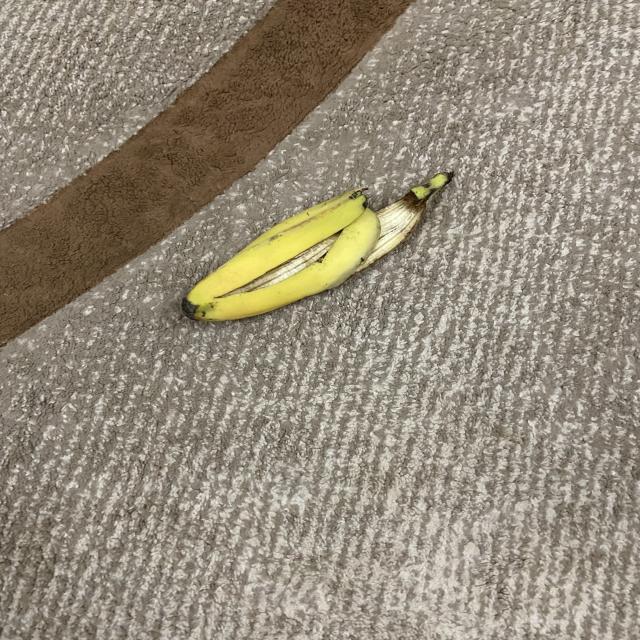
Label: bananas